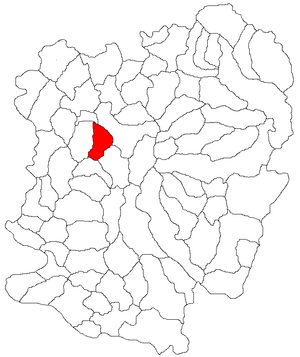
Lupac est une commune de Roumanie, située dans le județ de Caraș-Severin.